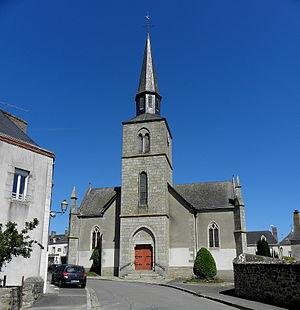
Église Saint-Georges de Martigné-sur-Mayenne (53). Façade occidentale.
Martigné-sur-Mayenne est une commune française, située dans le département de la Mayenne en région Pays de la Loire, peuplée de 1 853 habitants.
La liste des églises de la Mayenne recense de manière exhaustive les églises, cathédrale et basiliques situées dans le département français de la Mayenne.
L'église Saint-Georges de Martigné-sur-Mayenne est une église catholique située à Martigné-sur-Mayenne, dans le département français de la Mayenne.